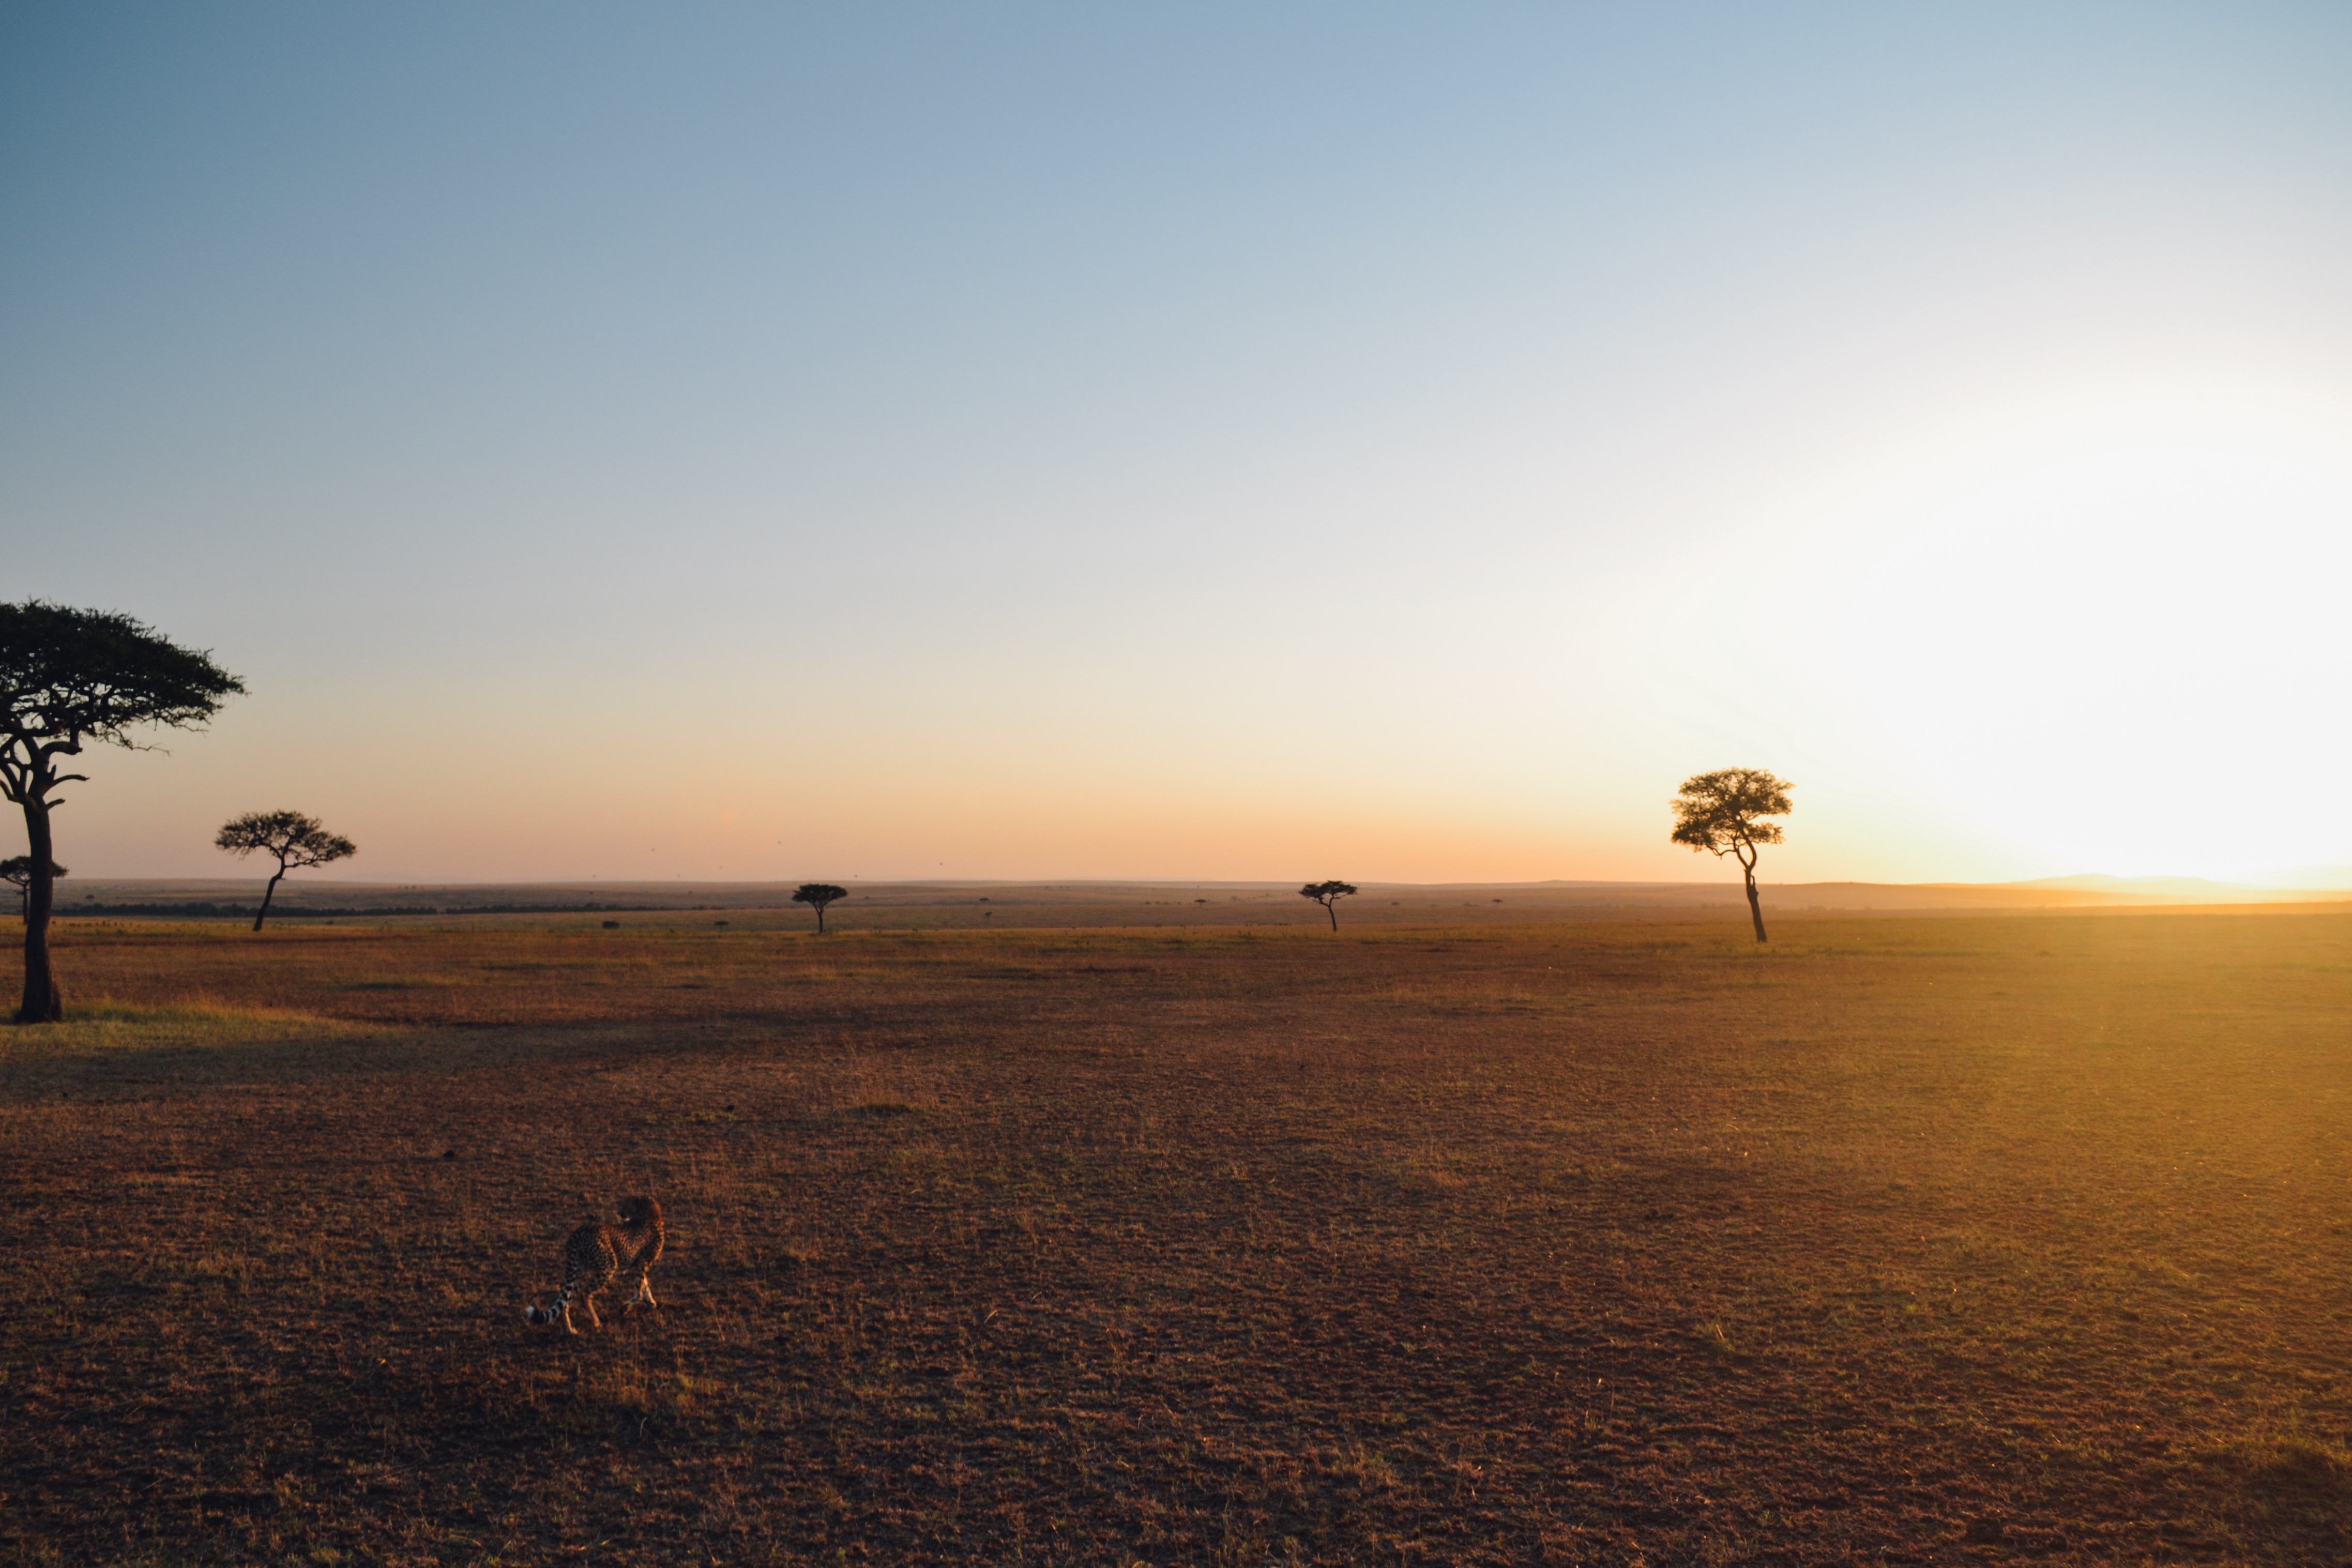
beach, landscape, sea, coast, sand, horizon, sun, sunrise, sunset, field, sunlight, morning, hill, desert, shore, dawn, dusk, evening, plain, sahara, natural environment, atmospheric phenomenon, aeolian landform